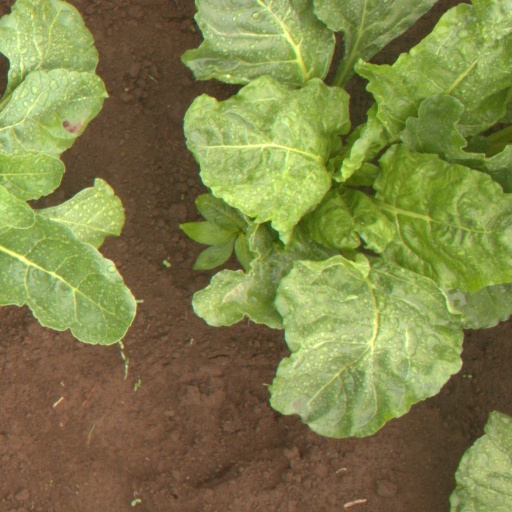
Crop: sugar beet